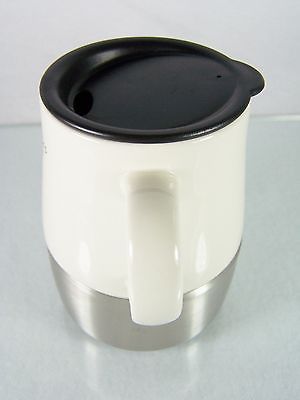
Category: mug